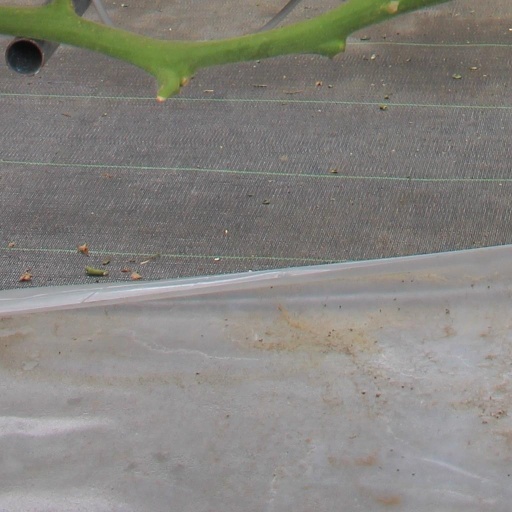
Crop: tomato